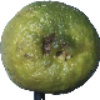
Label: limes